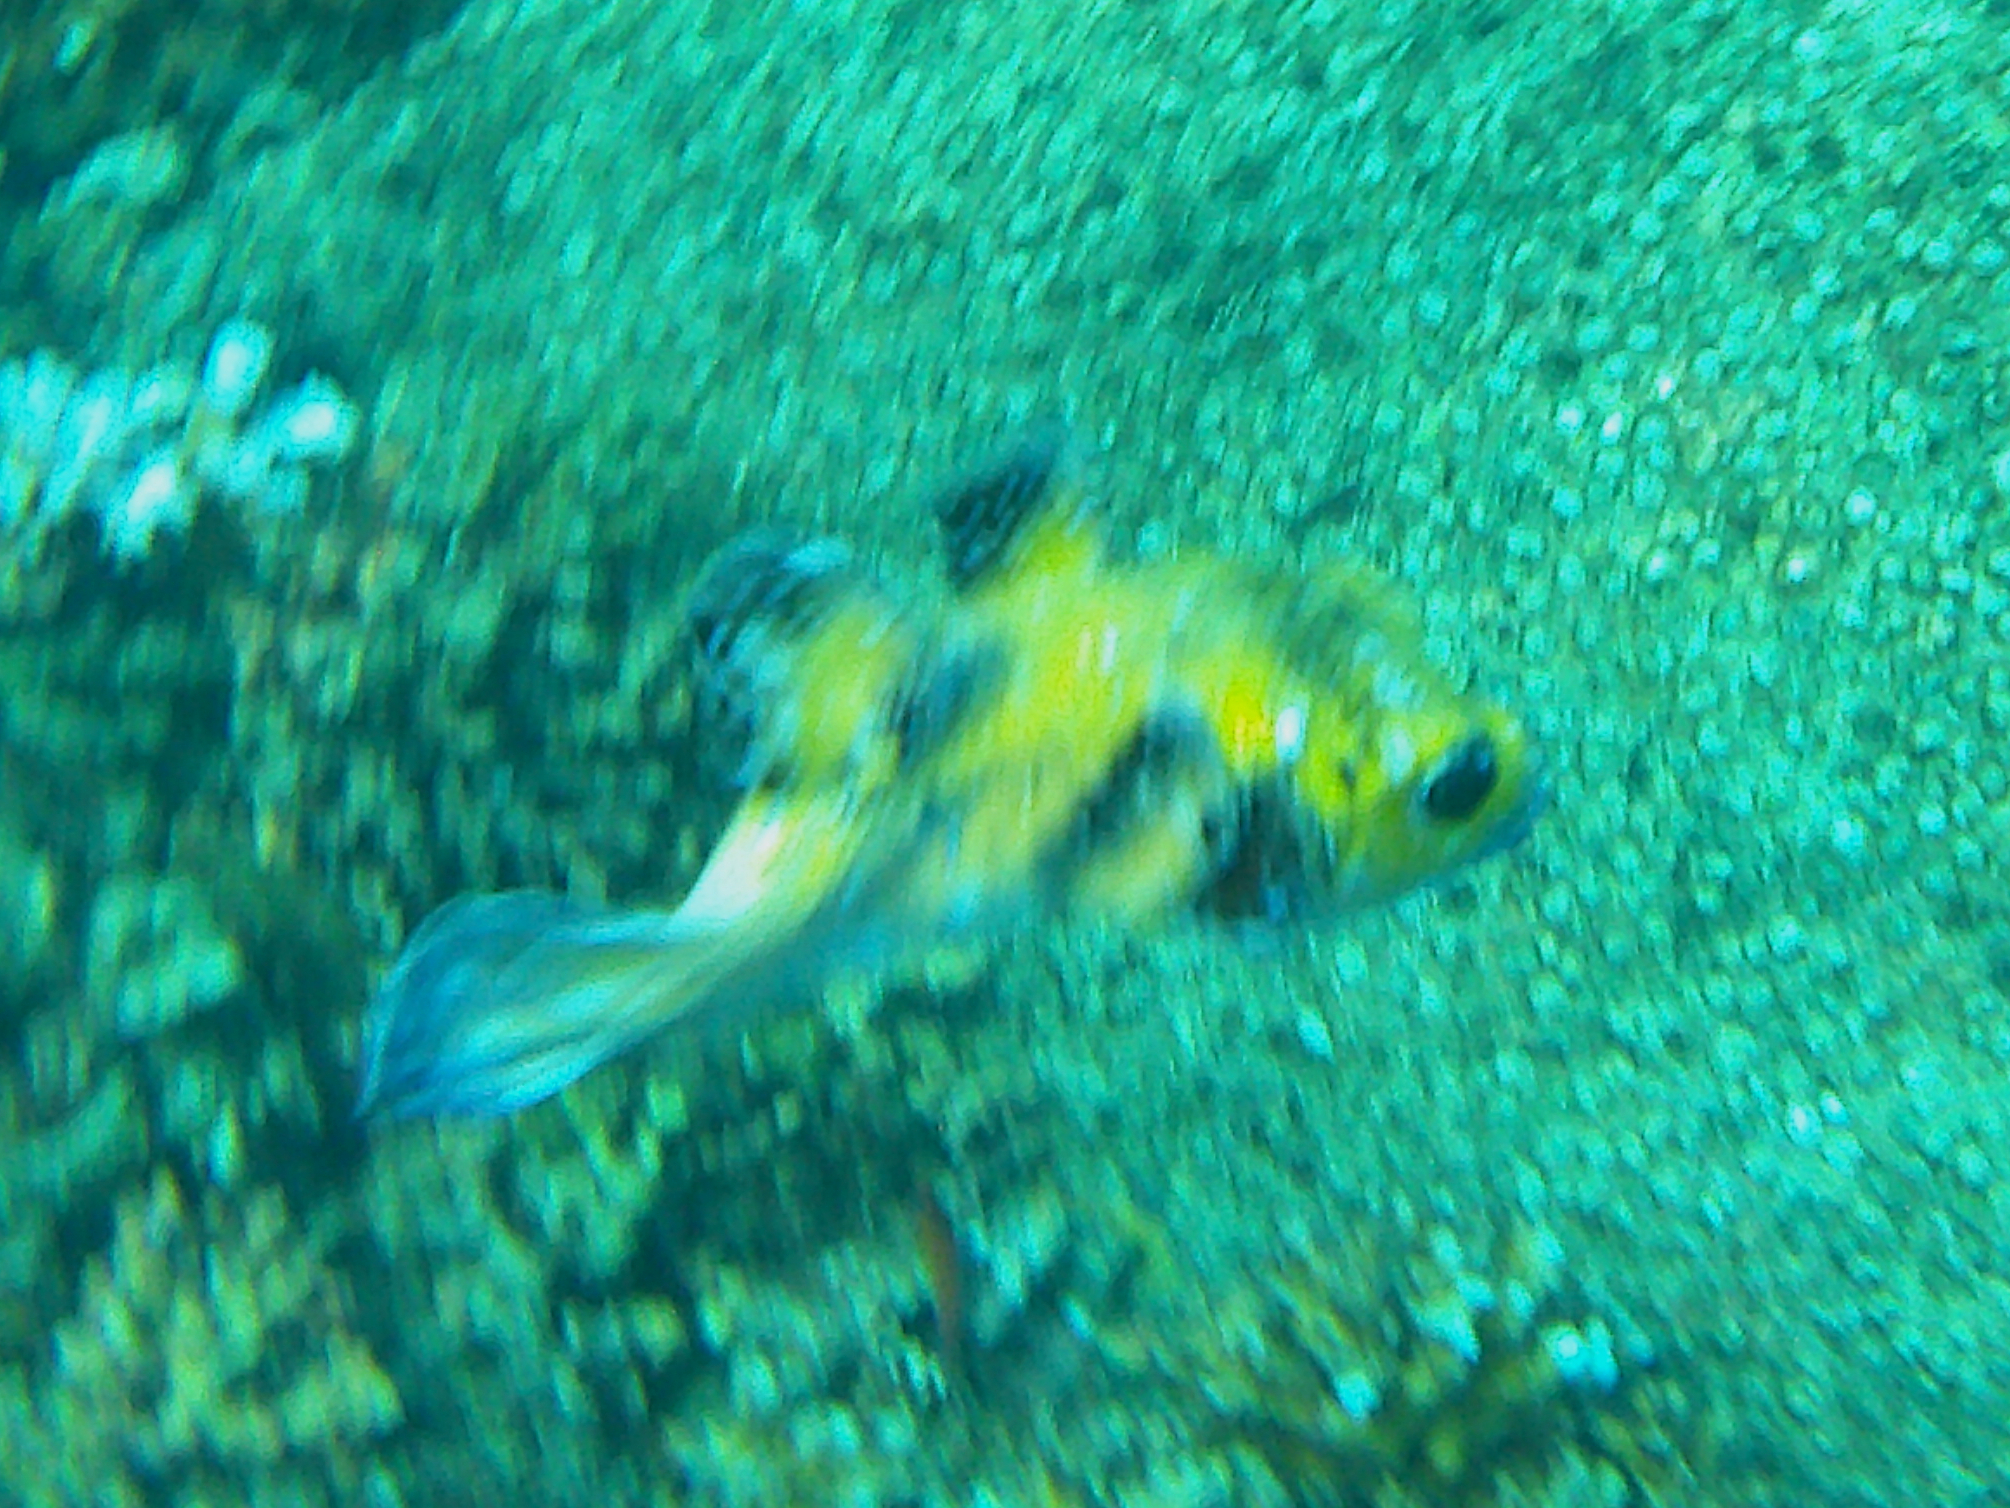
Arothron meleagris (Guineafowl Puffer)